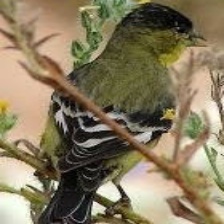
Species: ANDEAN SISKIN
Scientific name: SPINUS SPINESCENS